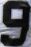
Number: 9